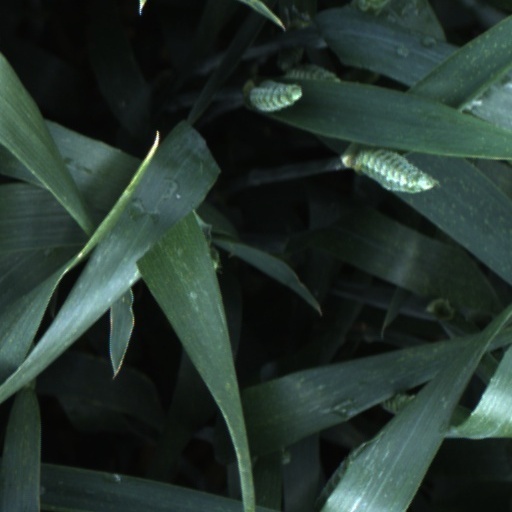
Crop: wheat